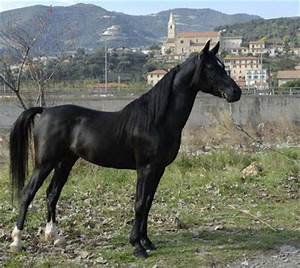
Label: horse